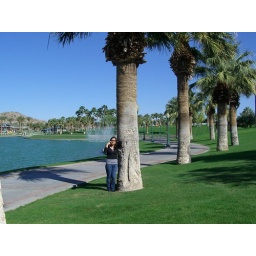
lake near Beo's house